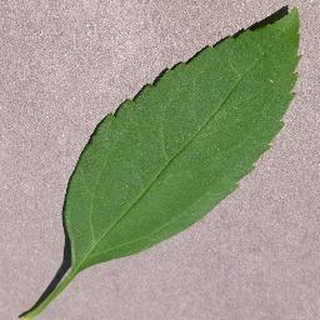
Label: healthy_cherry